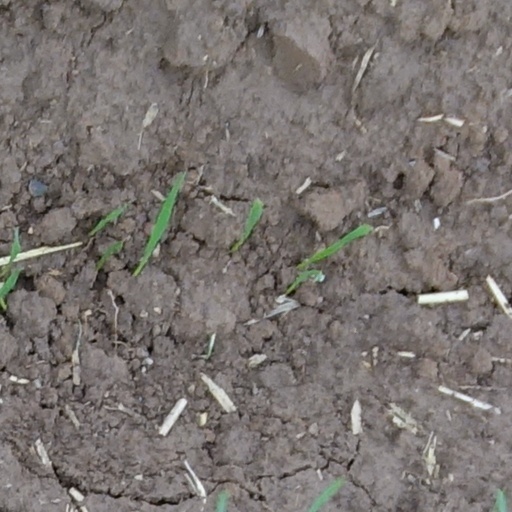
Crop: wheat